Nik-O-Lok Company

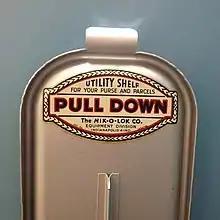
Toilet stall shelf manufactured by Nik-O-Lok.

The Nik-O-Lok Company is a company founded in 1910 with headquarters in Indianapolis, Indiana, that manufactures and leases door locks for pay toilets, along with other types of equipment for public bathrooms. Locks are designed that can be operated by manufacturer-supplied tokens or by quarters.